The Amazing Race en Discovery Channel 1

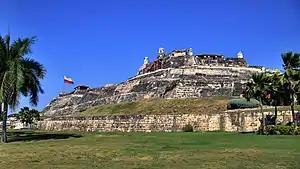
Castillo San Felipe de Barajas was the eight Pit Stop.

This leg's Detour was a choice between "Hacia Adelante" (Onward) or "Hacia Arriba" (Upward). In "Hacia Adelante", teams had to go to Baluarte Santo Domingo, retrieve 12 baskets, and deliver them to Baluarte San Pedro Mártir to receive their next clue. In "Hacia Arriba", teams had to climb up a ship's mast, take two flags, and give them to the captain to receive their next clue.